Malheur National Wildlife Refuge

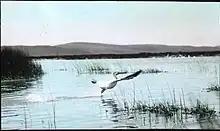
Hand-painted slide of an American white pelican taken at Malheur Lake in 1908.

The remarkable abundance and diversity of bird life within the pre-irrigation Malheur region was first described by Charles Bendire in the middle 1870s. Beginning in the late 1880s, the area's bird populations were devastated by the actions of plume hunters who harvested the showy feathers of Malheur's waterfowl for use as hat ornaments. In 1908, wildlife photographers William L. Finley and Herman Bohlman documented the area's unusual diversity of birds, as well as the detrimental impacts of plume hunting. Finley used photographs to personally lobby President Theodore Roosevelt for federal protection of the region.